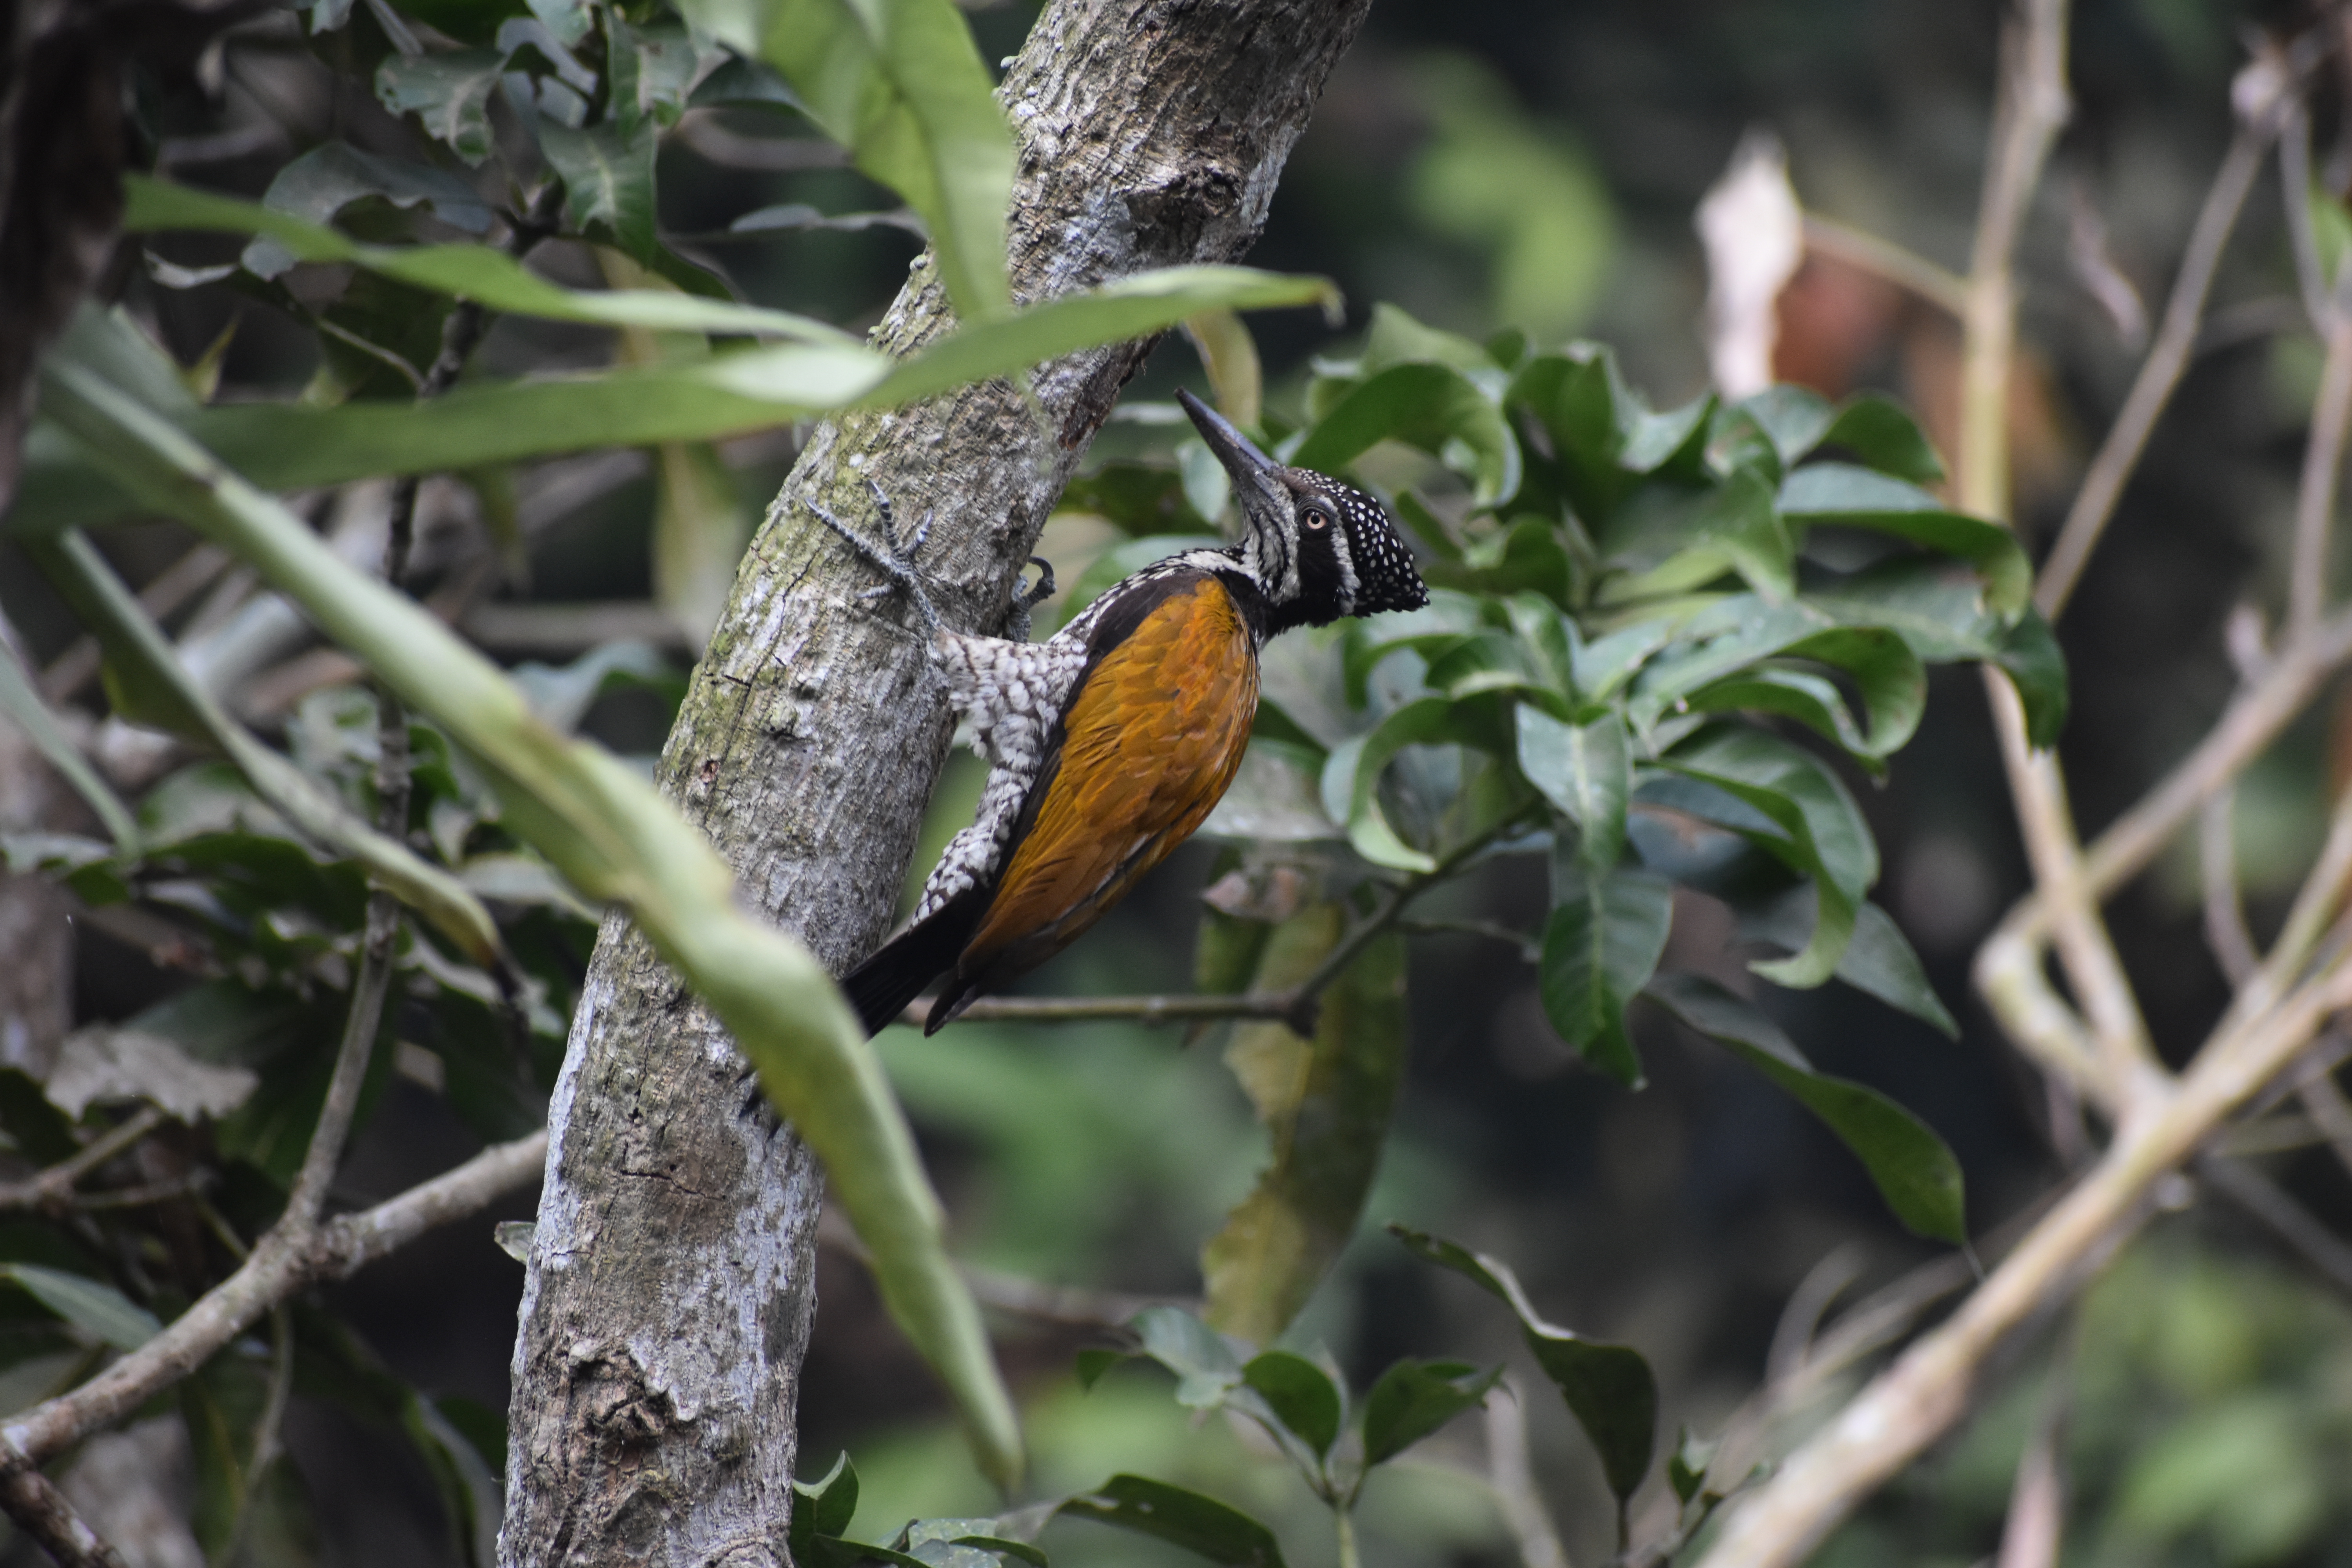
birds, woodcutter, beauty, leaf, slug, terrestrial animal, plant, organism, adaptation, invertebrate, branch, plant stem, wildlife, snails and slugs